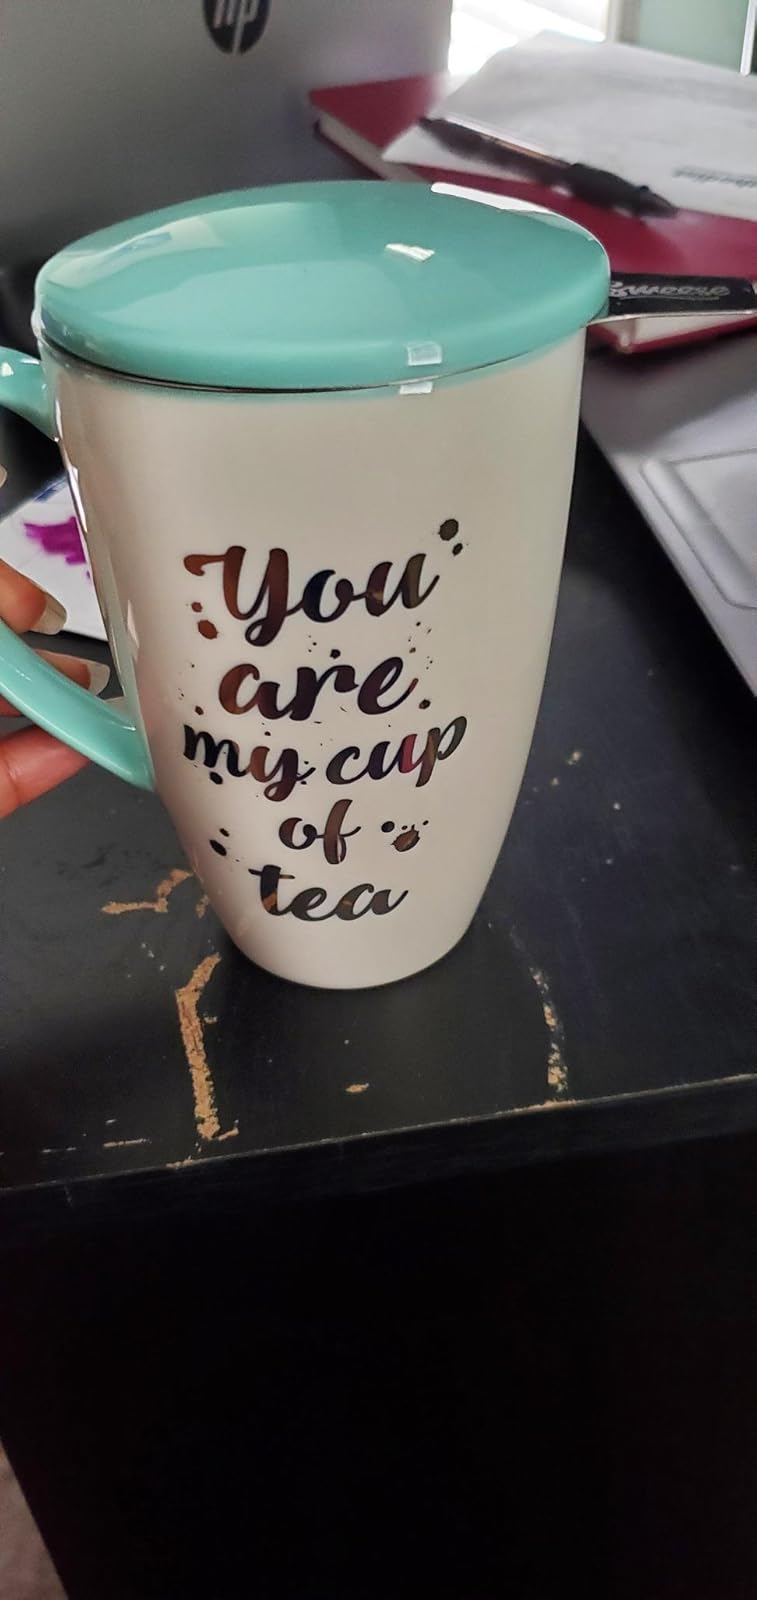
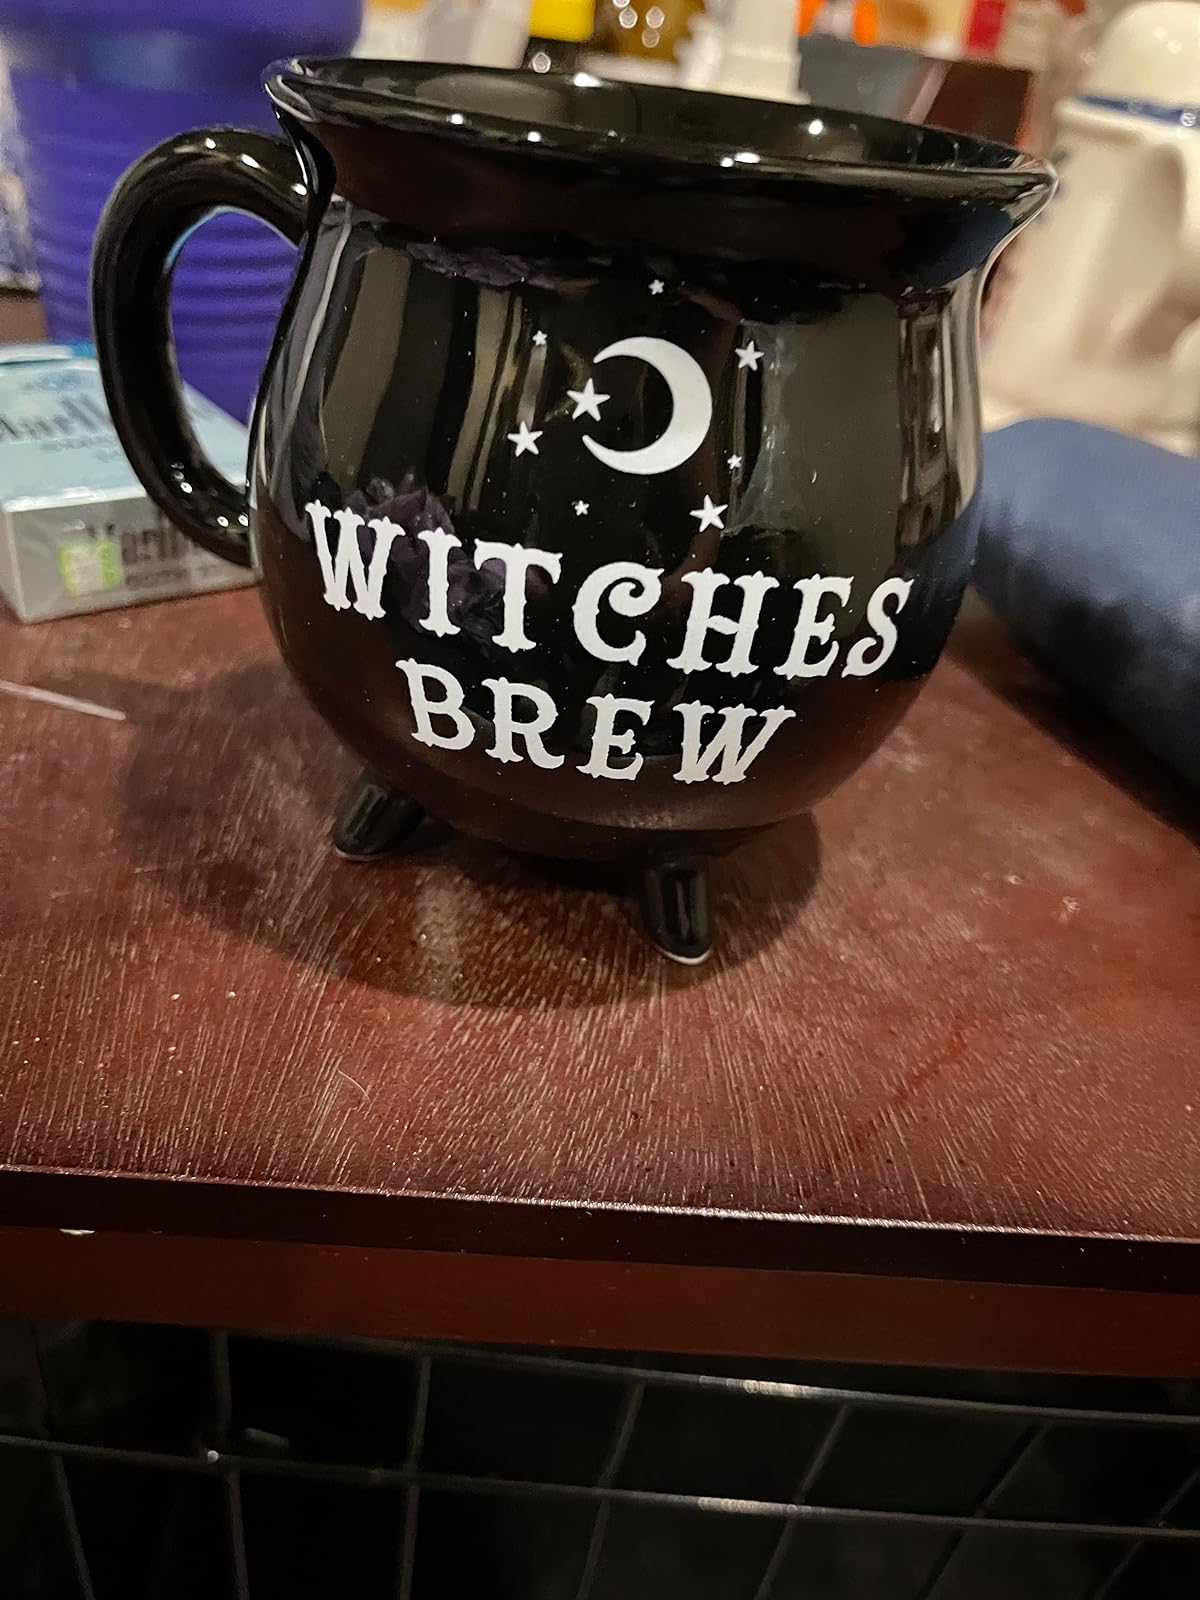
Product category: items_mug
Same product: no